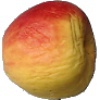
Label: Apple Red Yellow 1